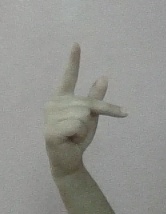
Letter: dha